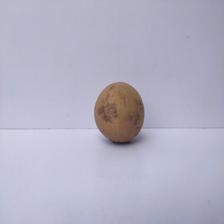
Size: Large